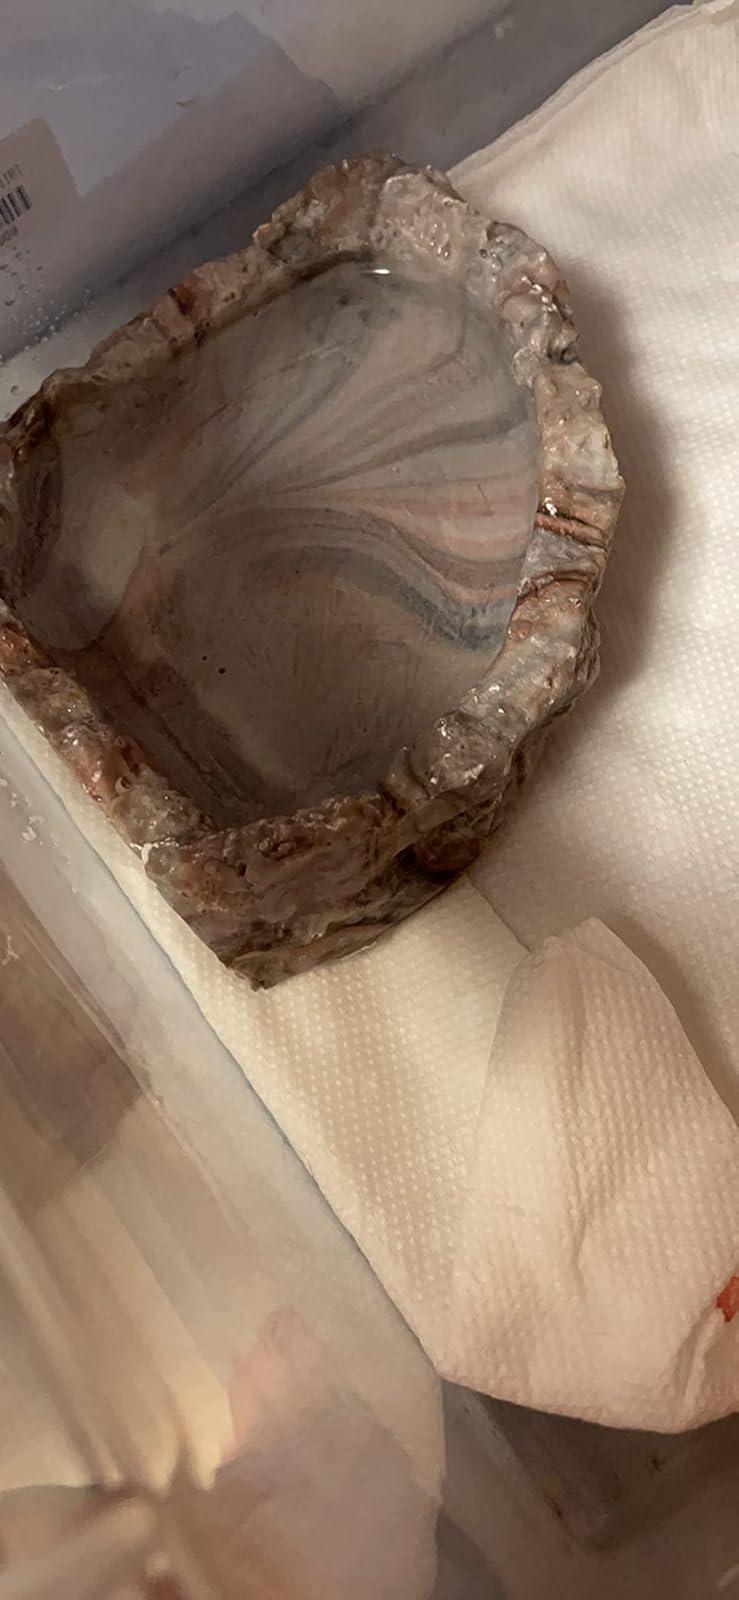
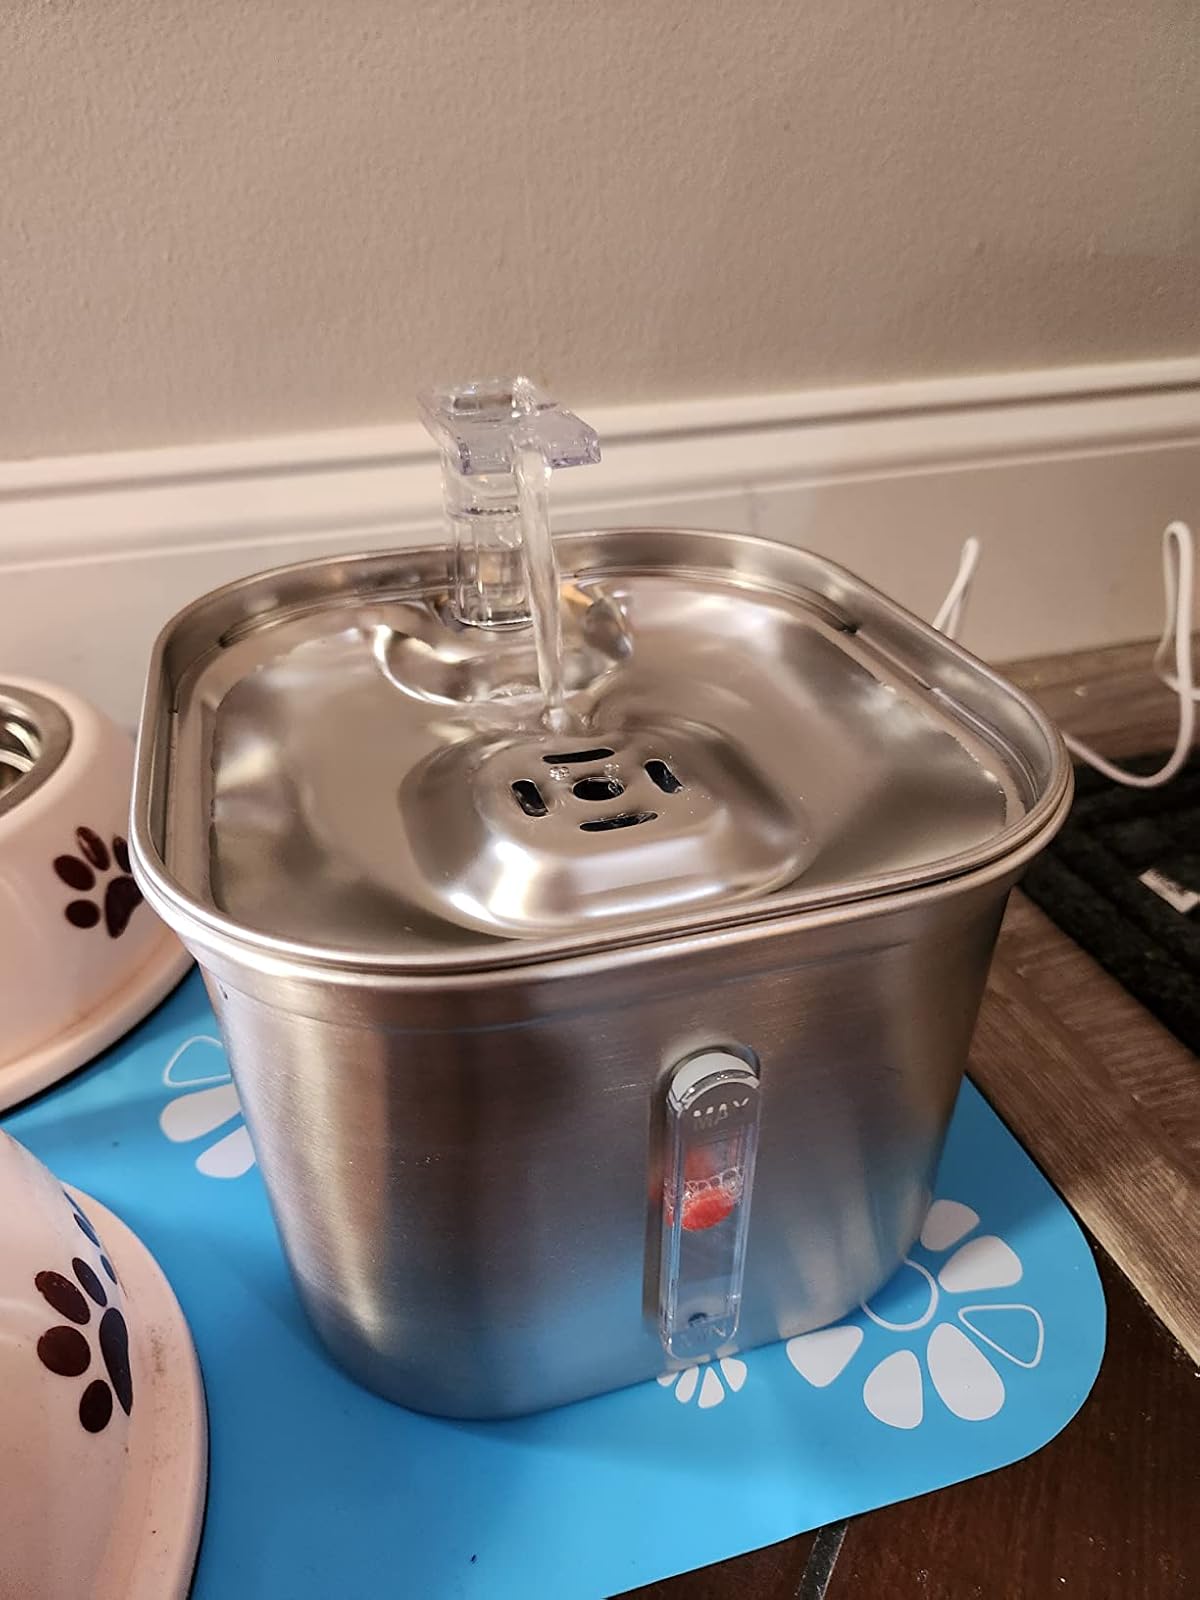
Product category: items_bowl
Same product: no